Va'eira

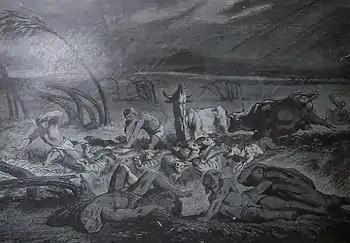
The Plague of Hail (illustration from the 1890 Holman Bible)

A Midrash interpreted the words of Exodus 8:22 (8:26 in the KJV), "Lo, if we sacrifice the abomination of the Egyptians before their eyes, will they not stone us?" to teach that the Egyptians saw the lamb as a god. Thus, when God told Moses to slay the paschal lamb (as reflected in Exodus 12:21), Moses asked God how he could possibly do so, when the lamb was as Egyptian god. God replied that the Israelites would not depart from Egypt until they slaughtered the Egyptian gods before the Egyptians' eyes, so that God might teach them that their gods were really nothing at all. And thus God did so, for on the same night that God slew the Egyptian firstborn, the Israelites slaughtered their paschal lambs and ate them. When the Egyptians saw their firstborn slain and their gods slaughtered, they could do nothing, as Numbers 33:4 reports, "While the Egyptians were burying them whom the Lord had smitten among them, even all their firstborn; upon their gods also the Lord executed judgment."